York Football League

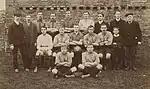
York League side Poppleton United in 1908.

Throughout the league's history, the only club from the first-ever season to continue in an unbroken existence is Rowntrees (now known as Nestlé Rowntree) until its demise at the start of the 2013–14 season.